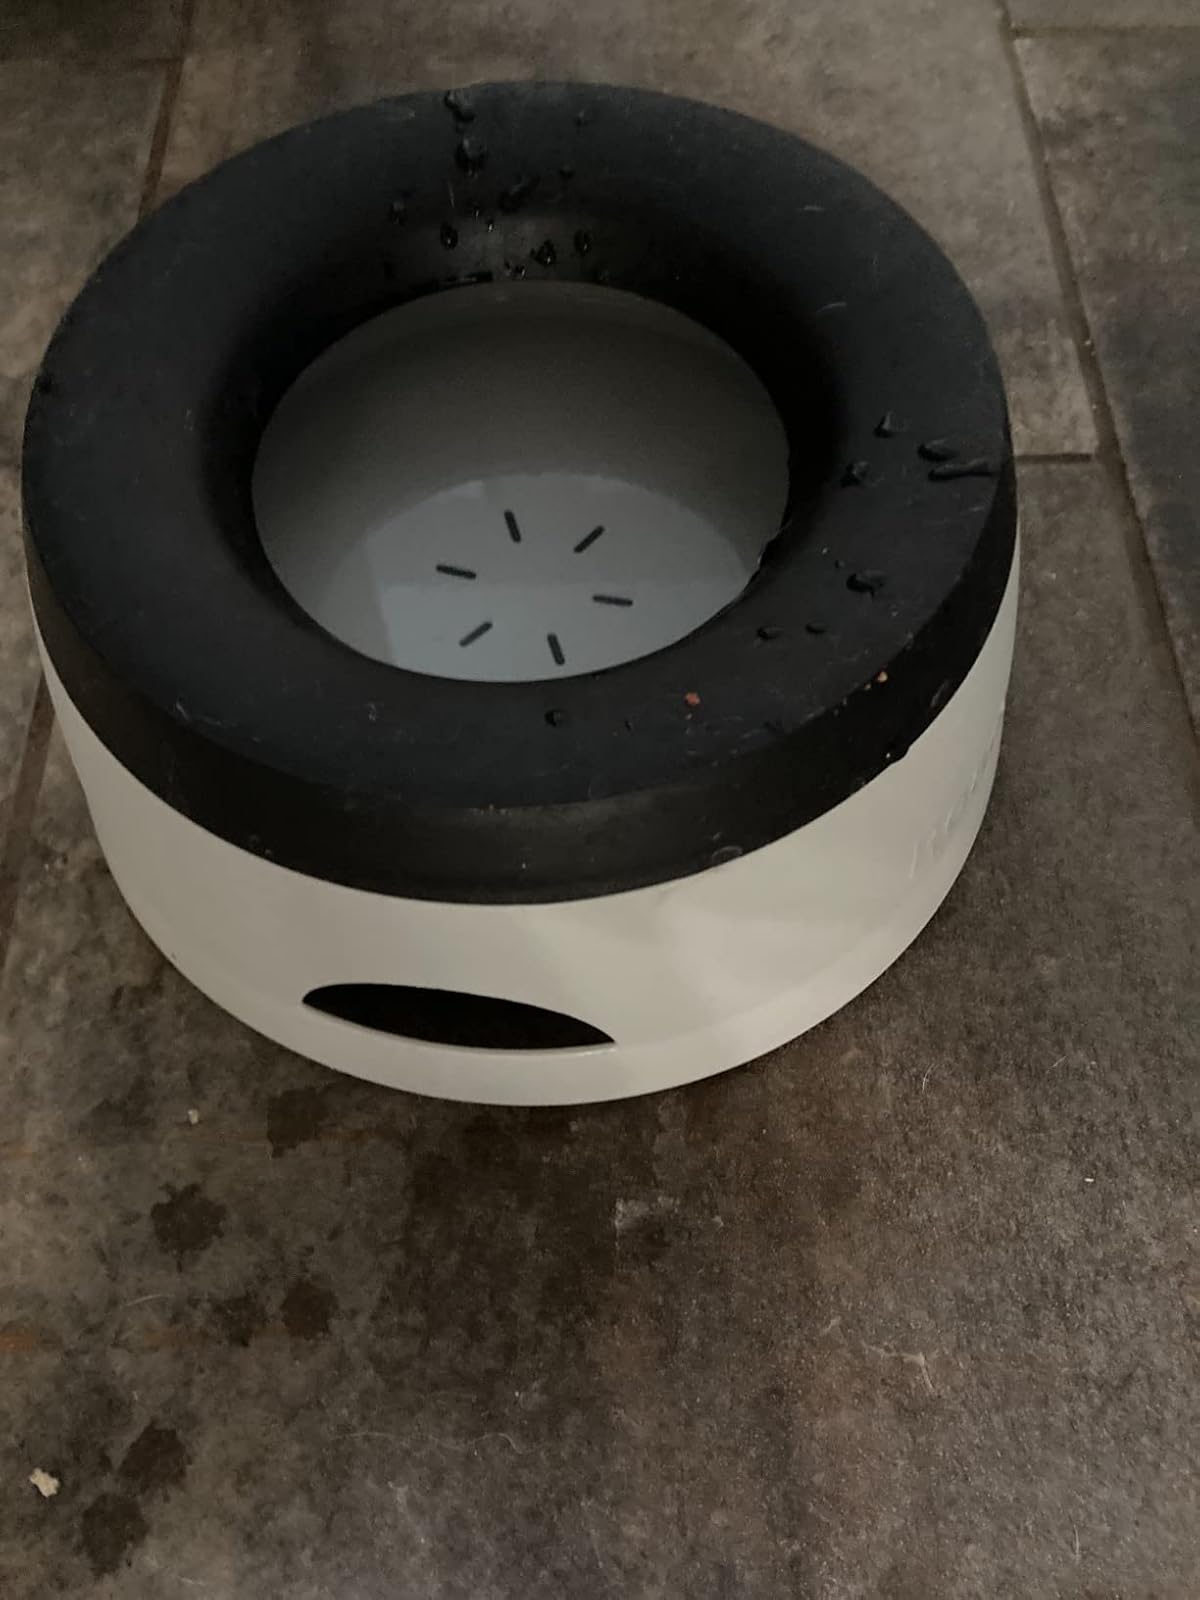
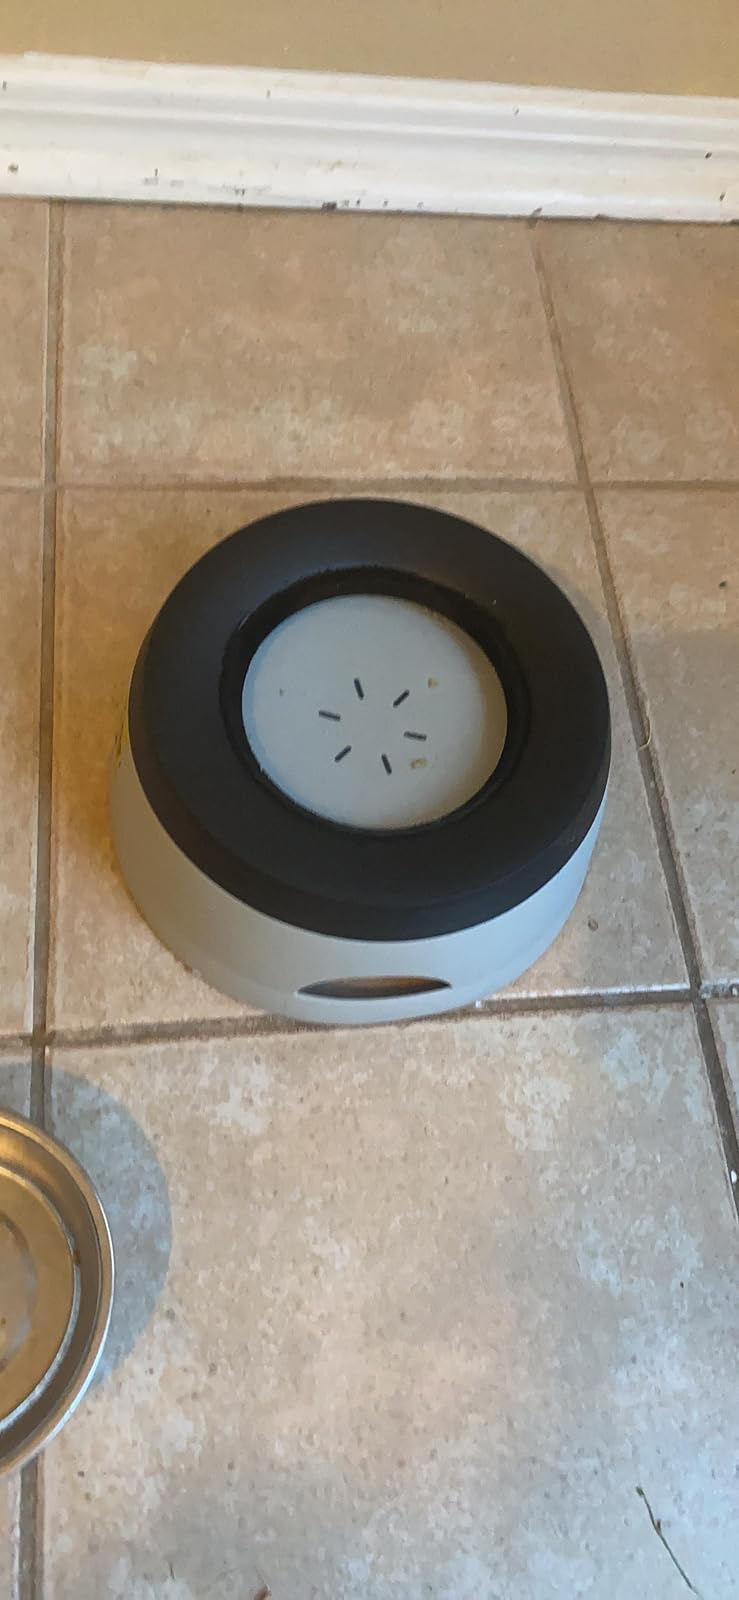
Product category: items_bowl
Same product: yes